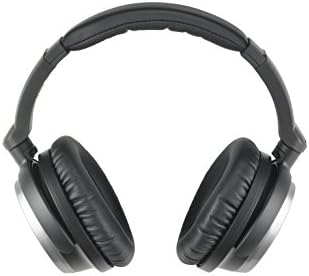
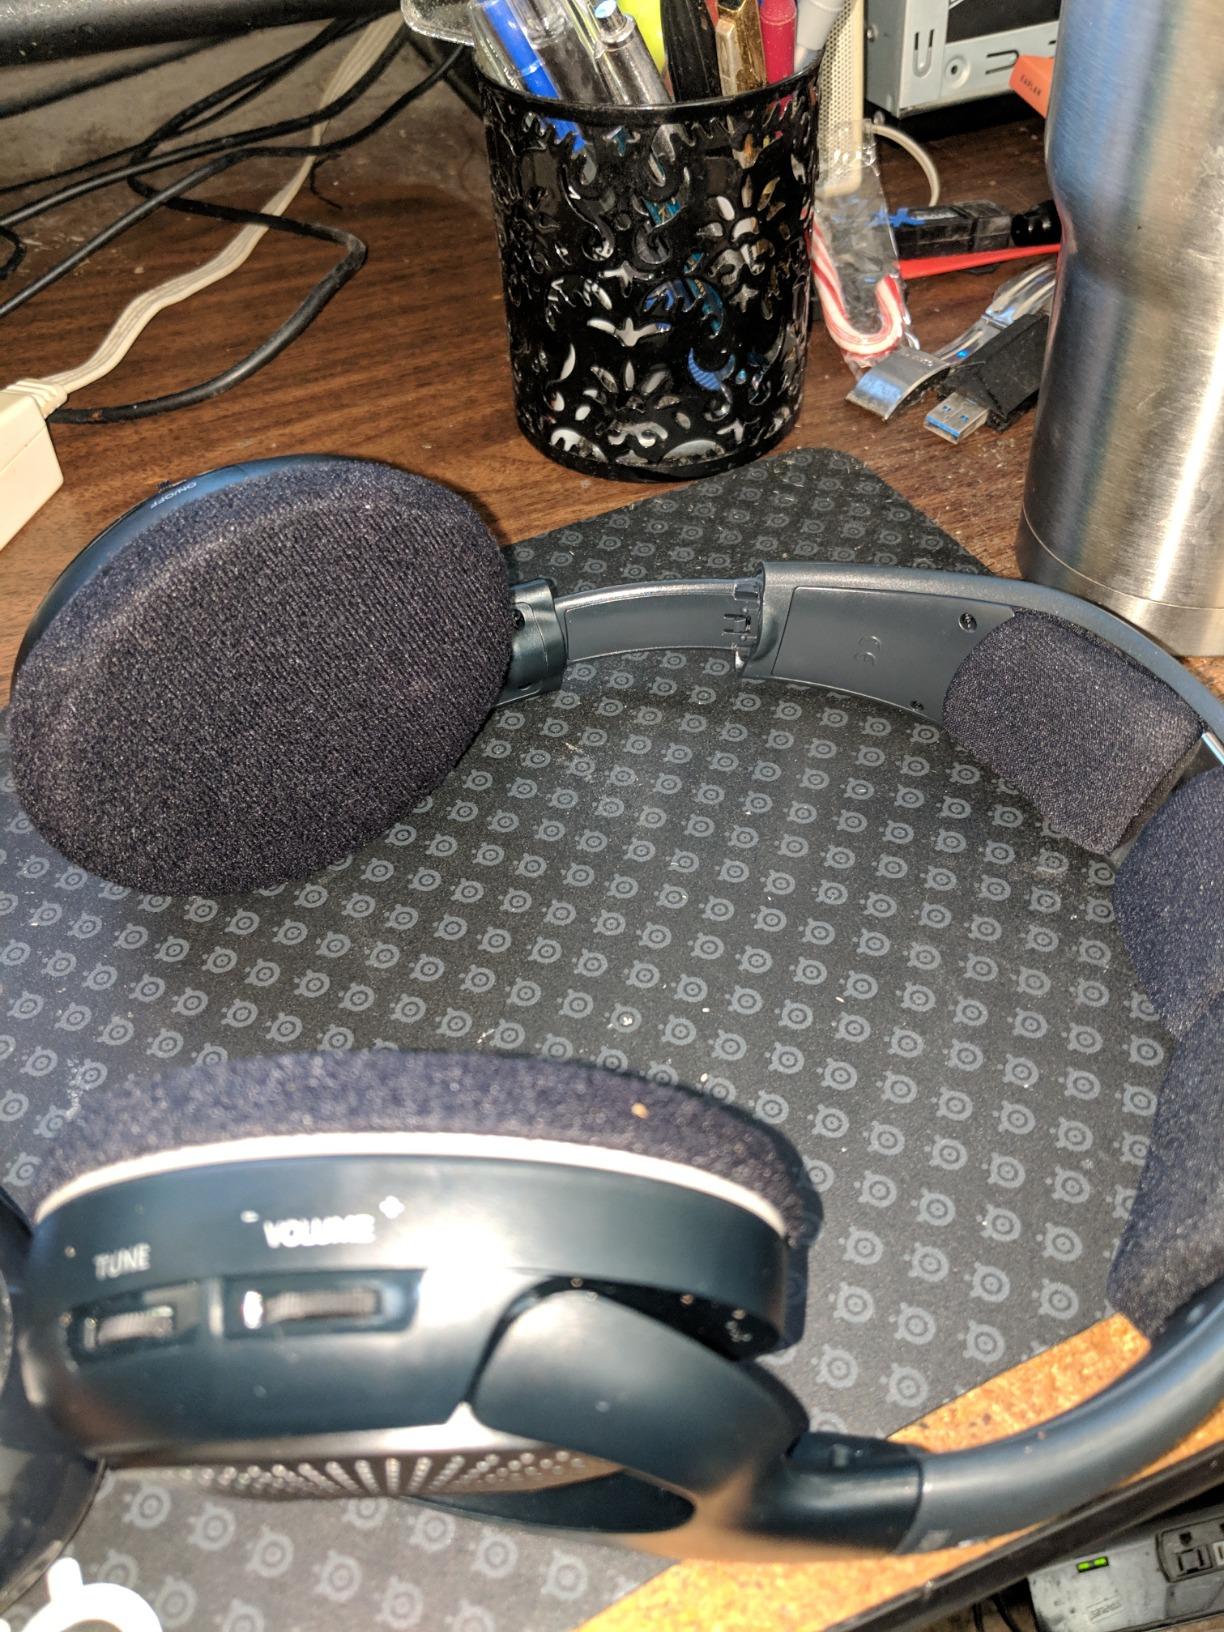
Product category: headphones
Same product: no